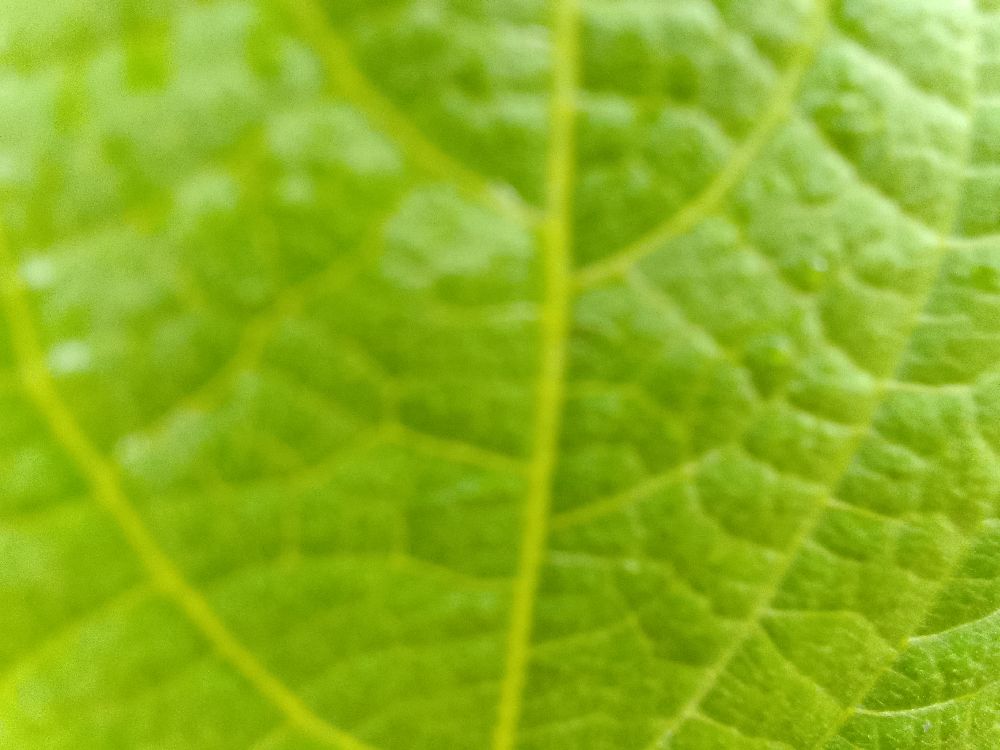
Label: healthy